FK Neratovice-Byškovice

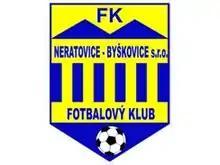
former club logo

In the summer of 2011, the club was promoted to the Czech Fourth Division administratively, following a third-placed finish in the regional championship and the withdrawal of the Příbram B team from competitive football. In the 2024–25 season, the club won the Divize B group of the Czech Fourth Division and was promoted to the Bohemian Football League.